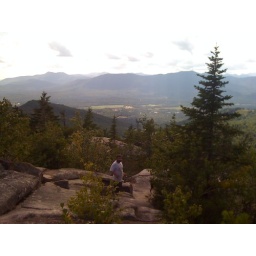
mike and Laika in the white mountains